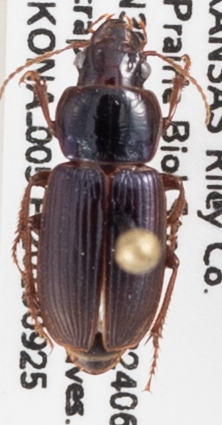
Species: Harpalus amputatus amputatus
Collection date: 2019-09-25
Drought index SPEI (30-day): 0.944
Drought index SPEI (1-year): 1.69
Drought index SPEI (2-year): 1.096